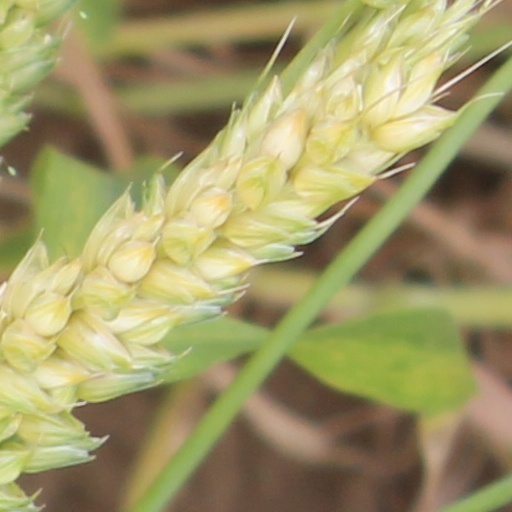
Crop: wheat